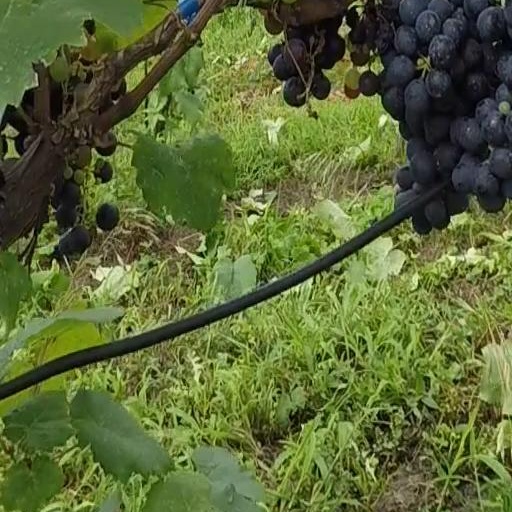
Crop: grape